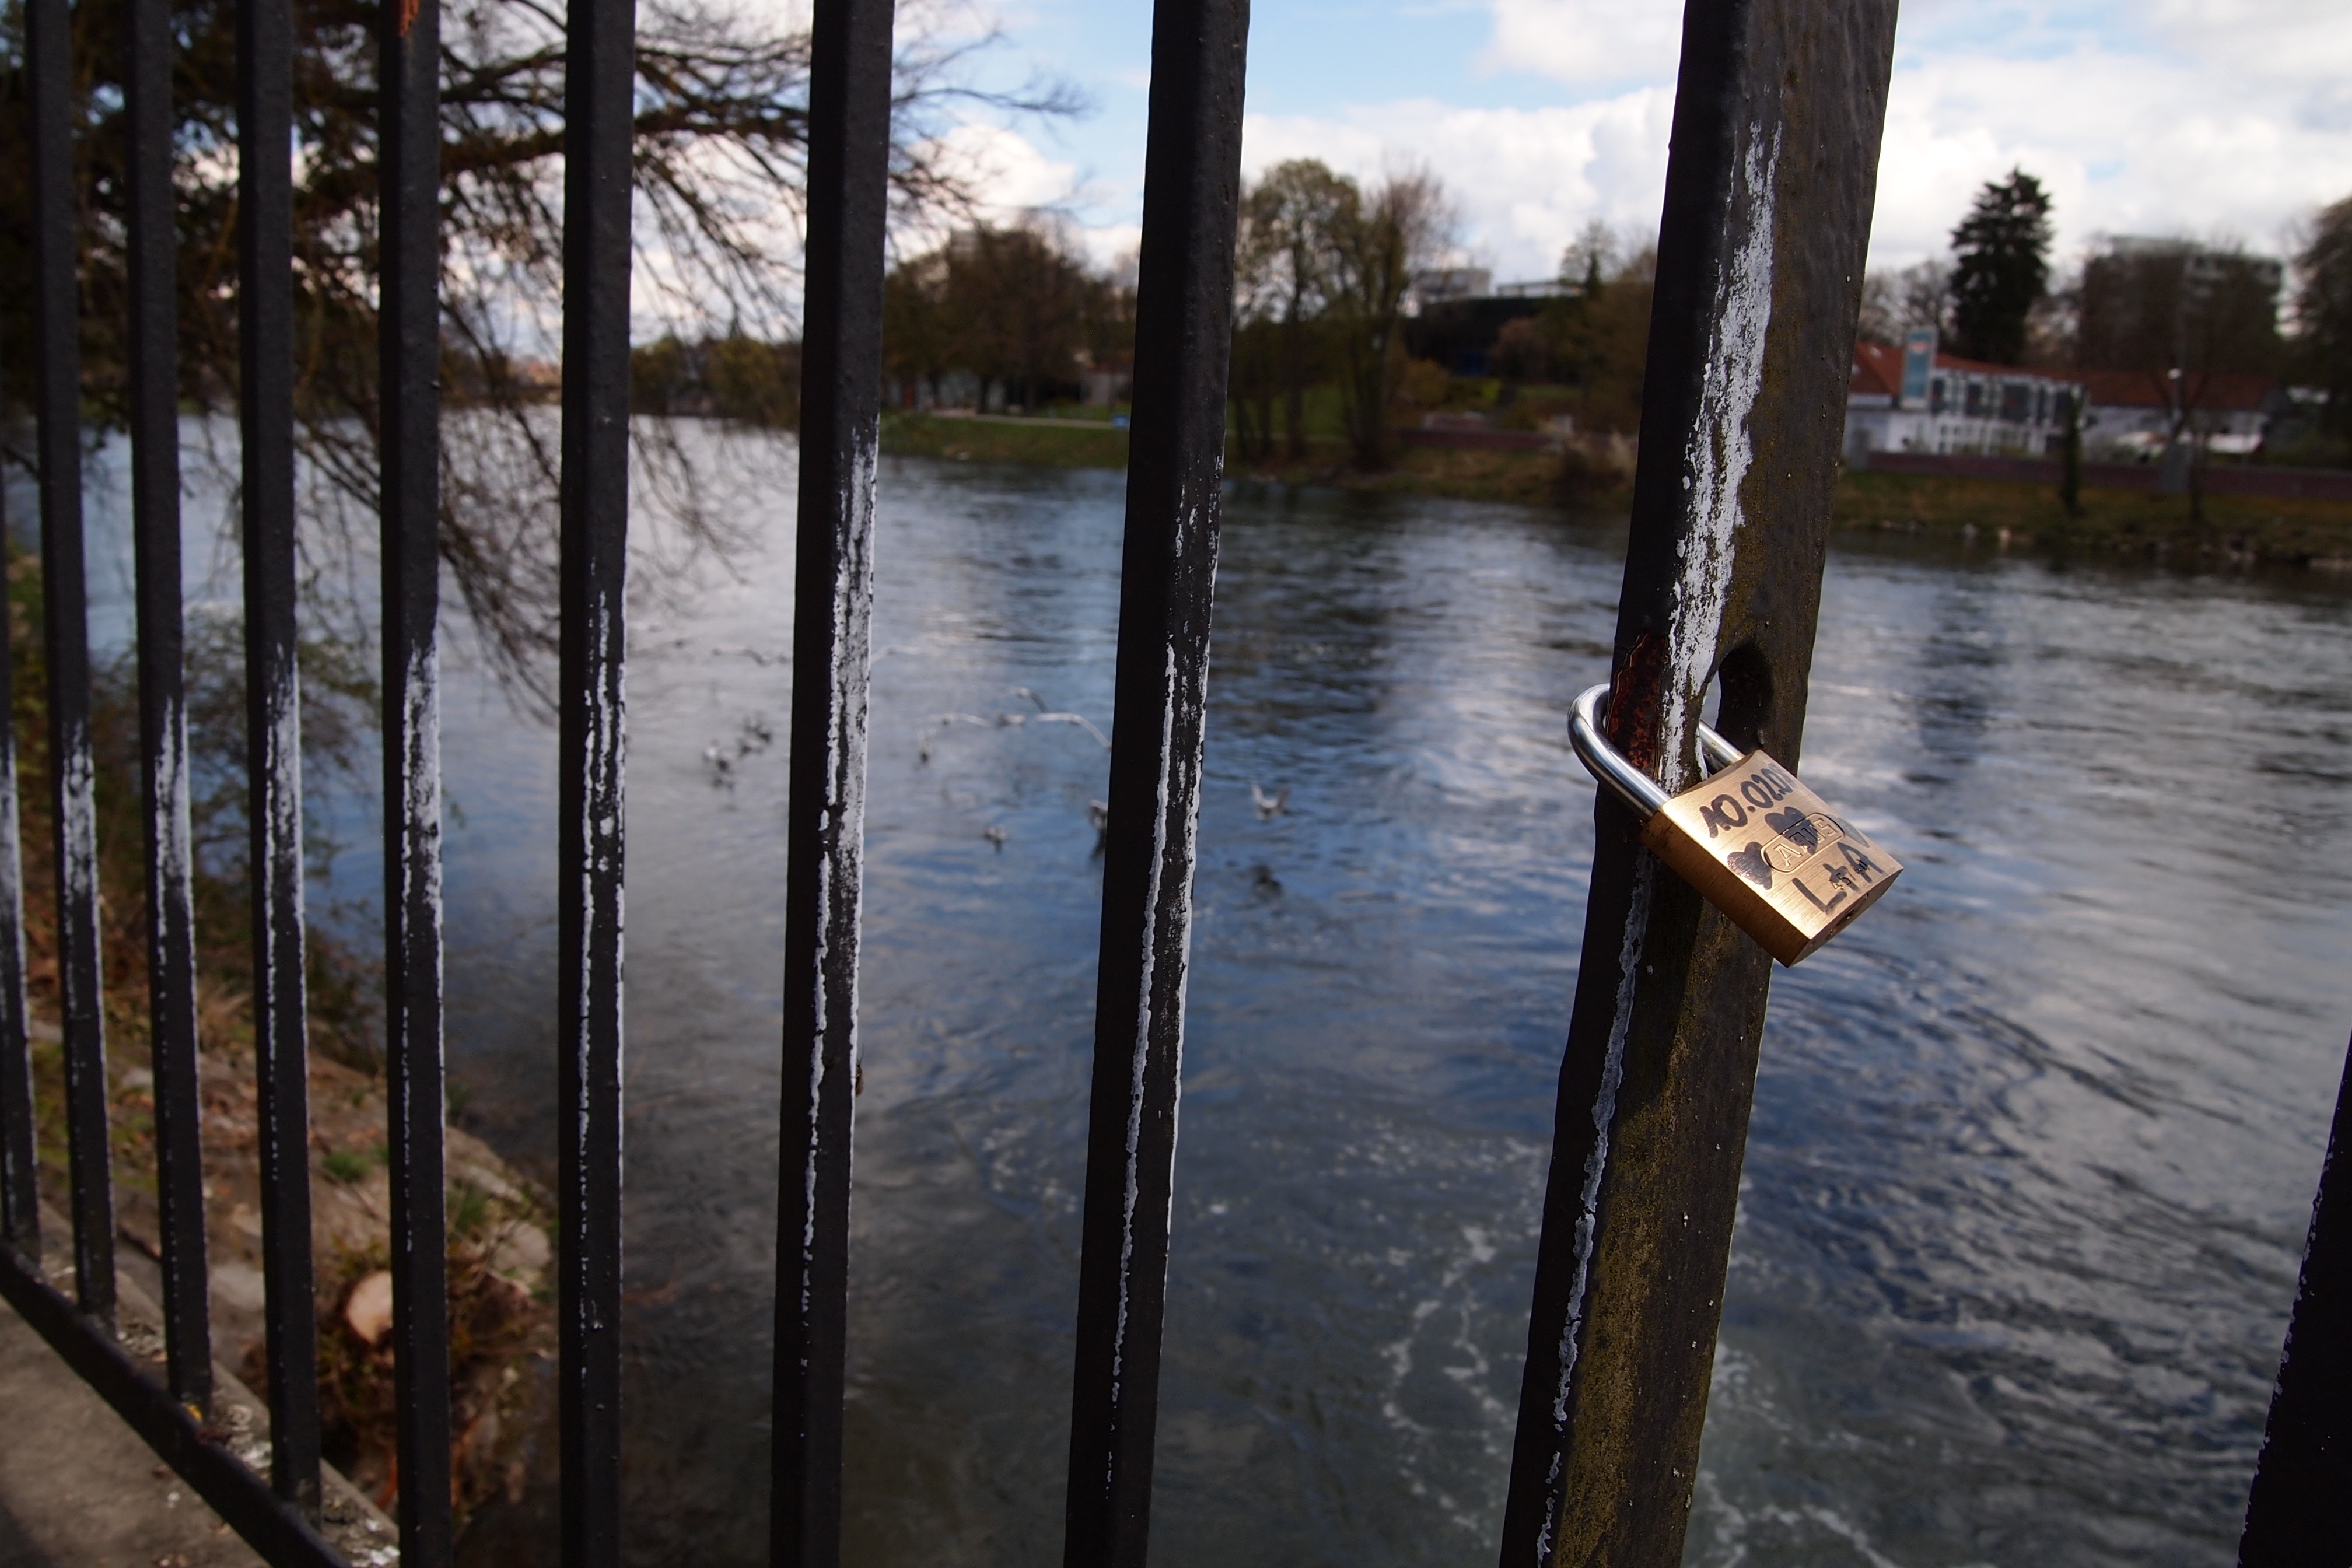
water, nature, winter, wood, boat, bridge, morning, wave, river, summer, love, railing, reflection, vehicle, castle, blue, waterway, danube, germany, day, river landscape, good weather